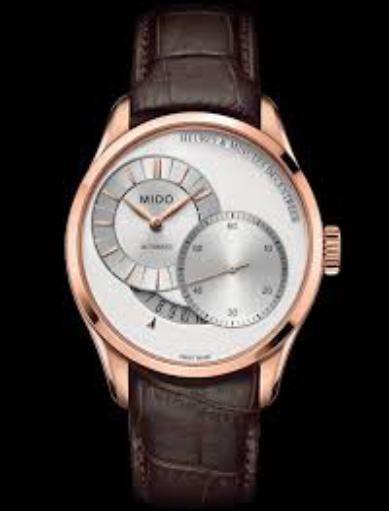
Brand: mido
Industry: Clothes